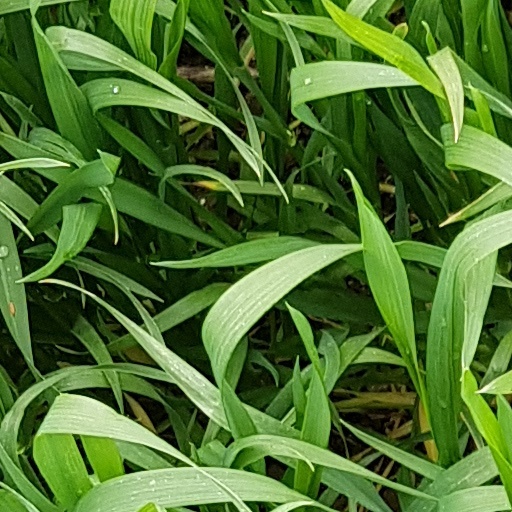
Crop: wheat